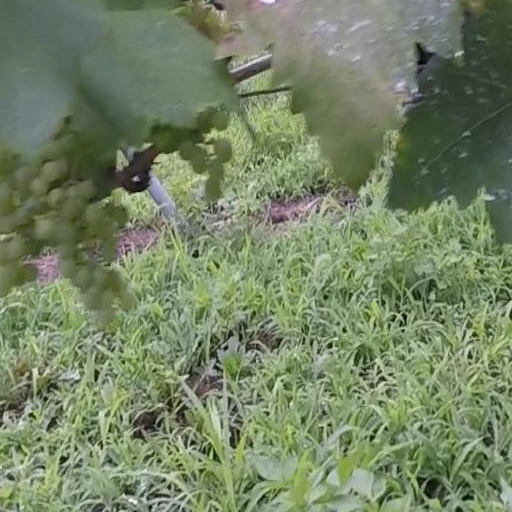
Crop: grape